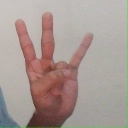
अक्षर: क्ष